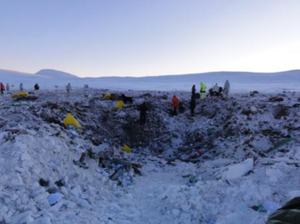
Le vol West Air Sweden 294 était un vol cargo d'un Bombardier CRJ200 reliant Oslo à Tromsø en Norvège, et qui s'est écrasé le 8 janvier 2016. Un dysfonctionnement de l'une des unités de référence à inertie a produit des indications d'attitude erronées sur l'un des écrans d'affichage des instruments. L'équipage a ensuite subi une désorientation spatiale, laissant la situation leur échapper et amenant à la perte de contrôle de l'avion.